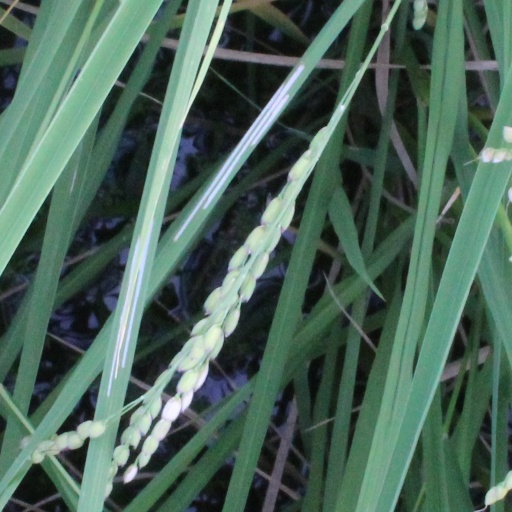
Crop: rice